Adrie van Kraay

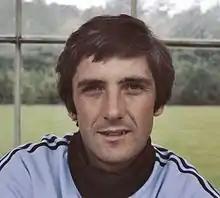
Adrie van Kraay in 1978

Adrianus Ambrosius Cornelis van Kraaij (born 1 August 1953 in Eindhoven, North Brabant), commonly known as Adrie van Kraay, is a retired football central defender from the Netherlands.